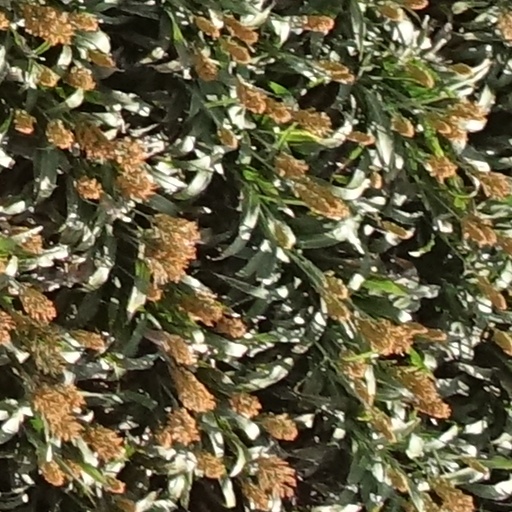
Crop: sorghum